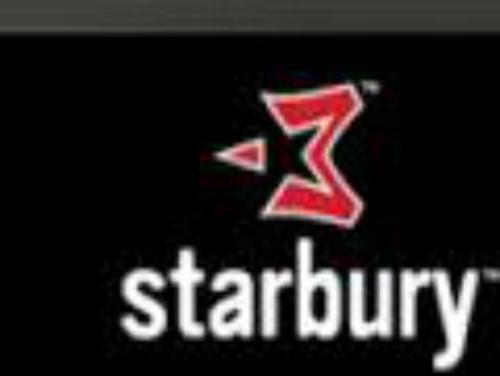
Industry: Clothes